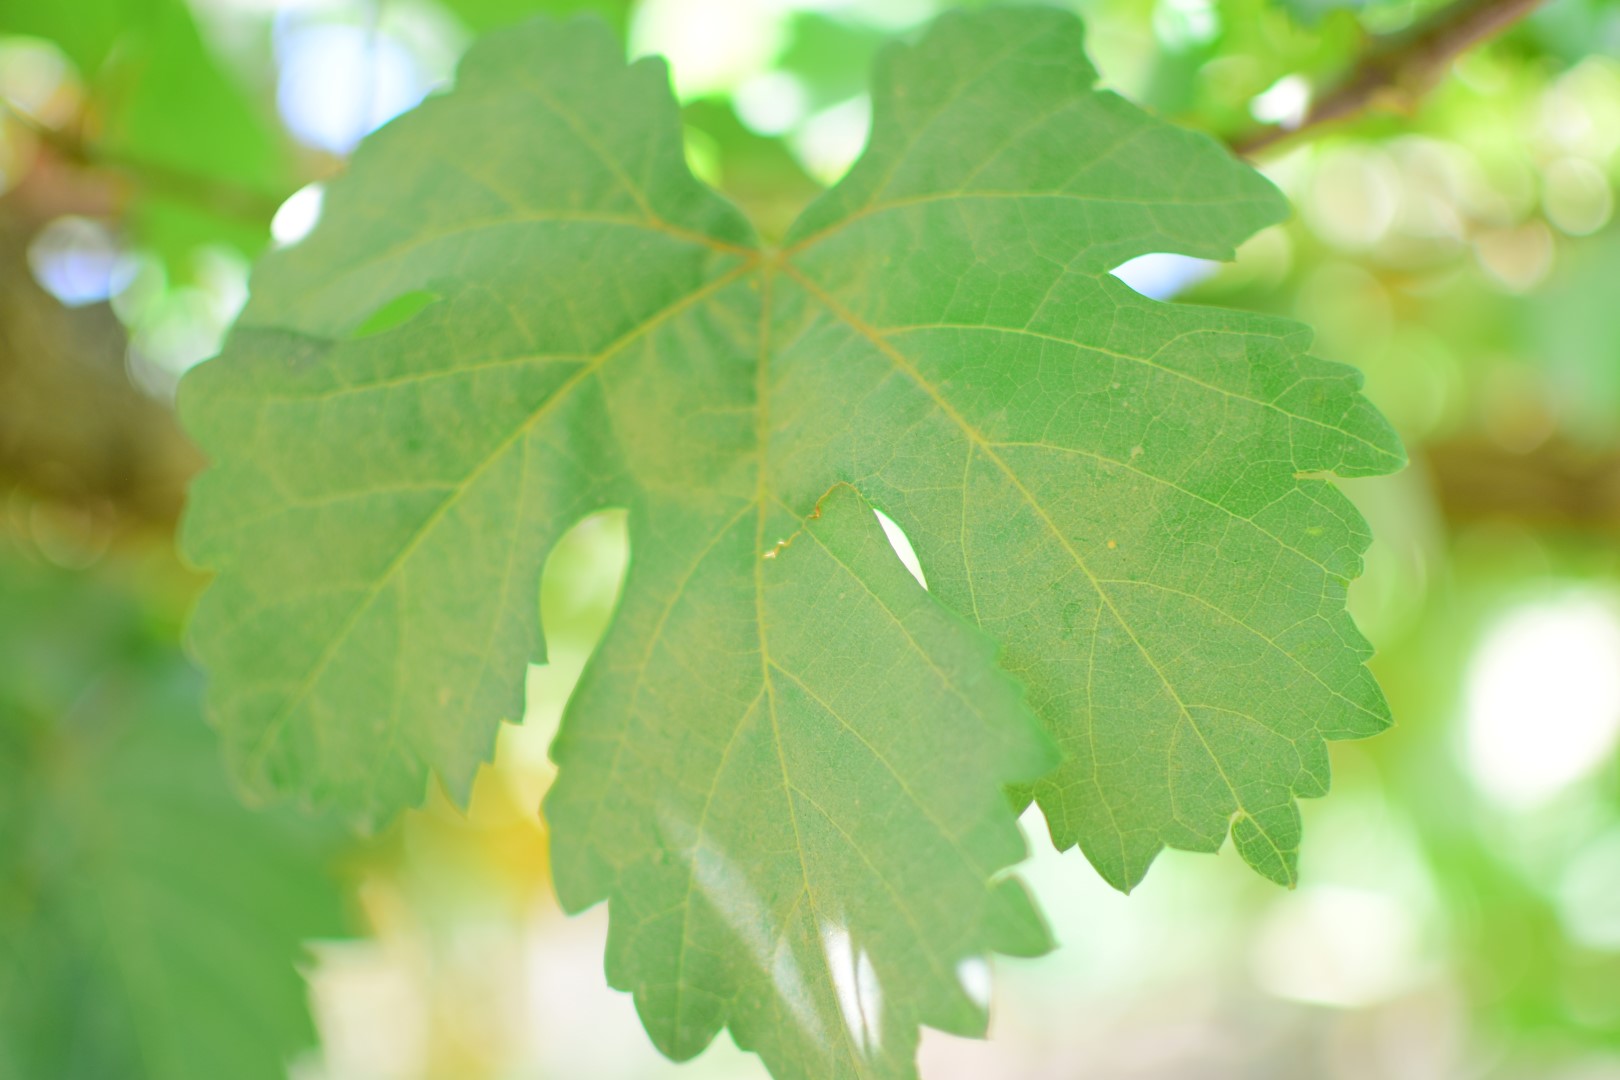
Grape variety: Shdah